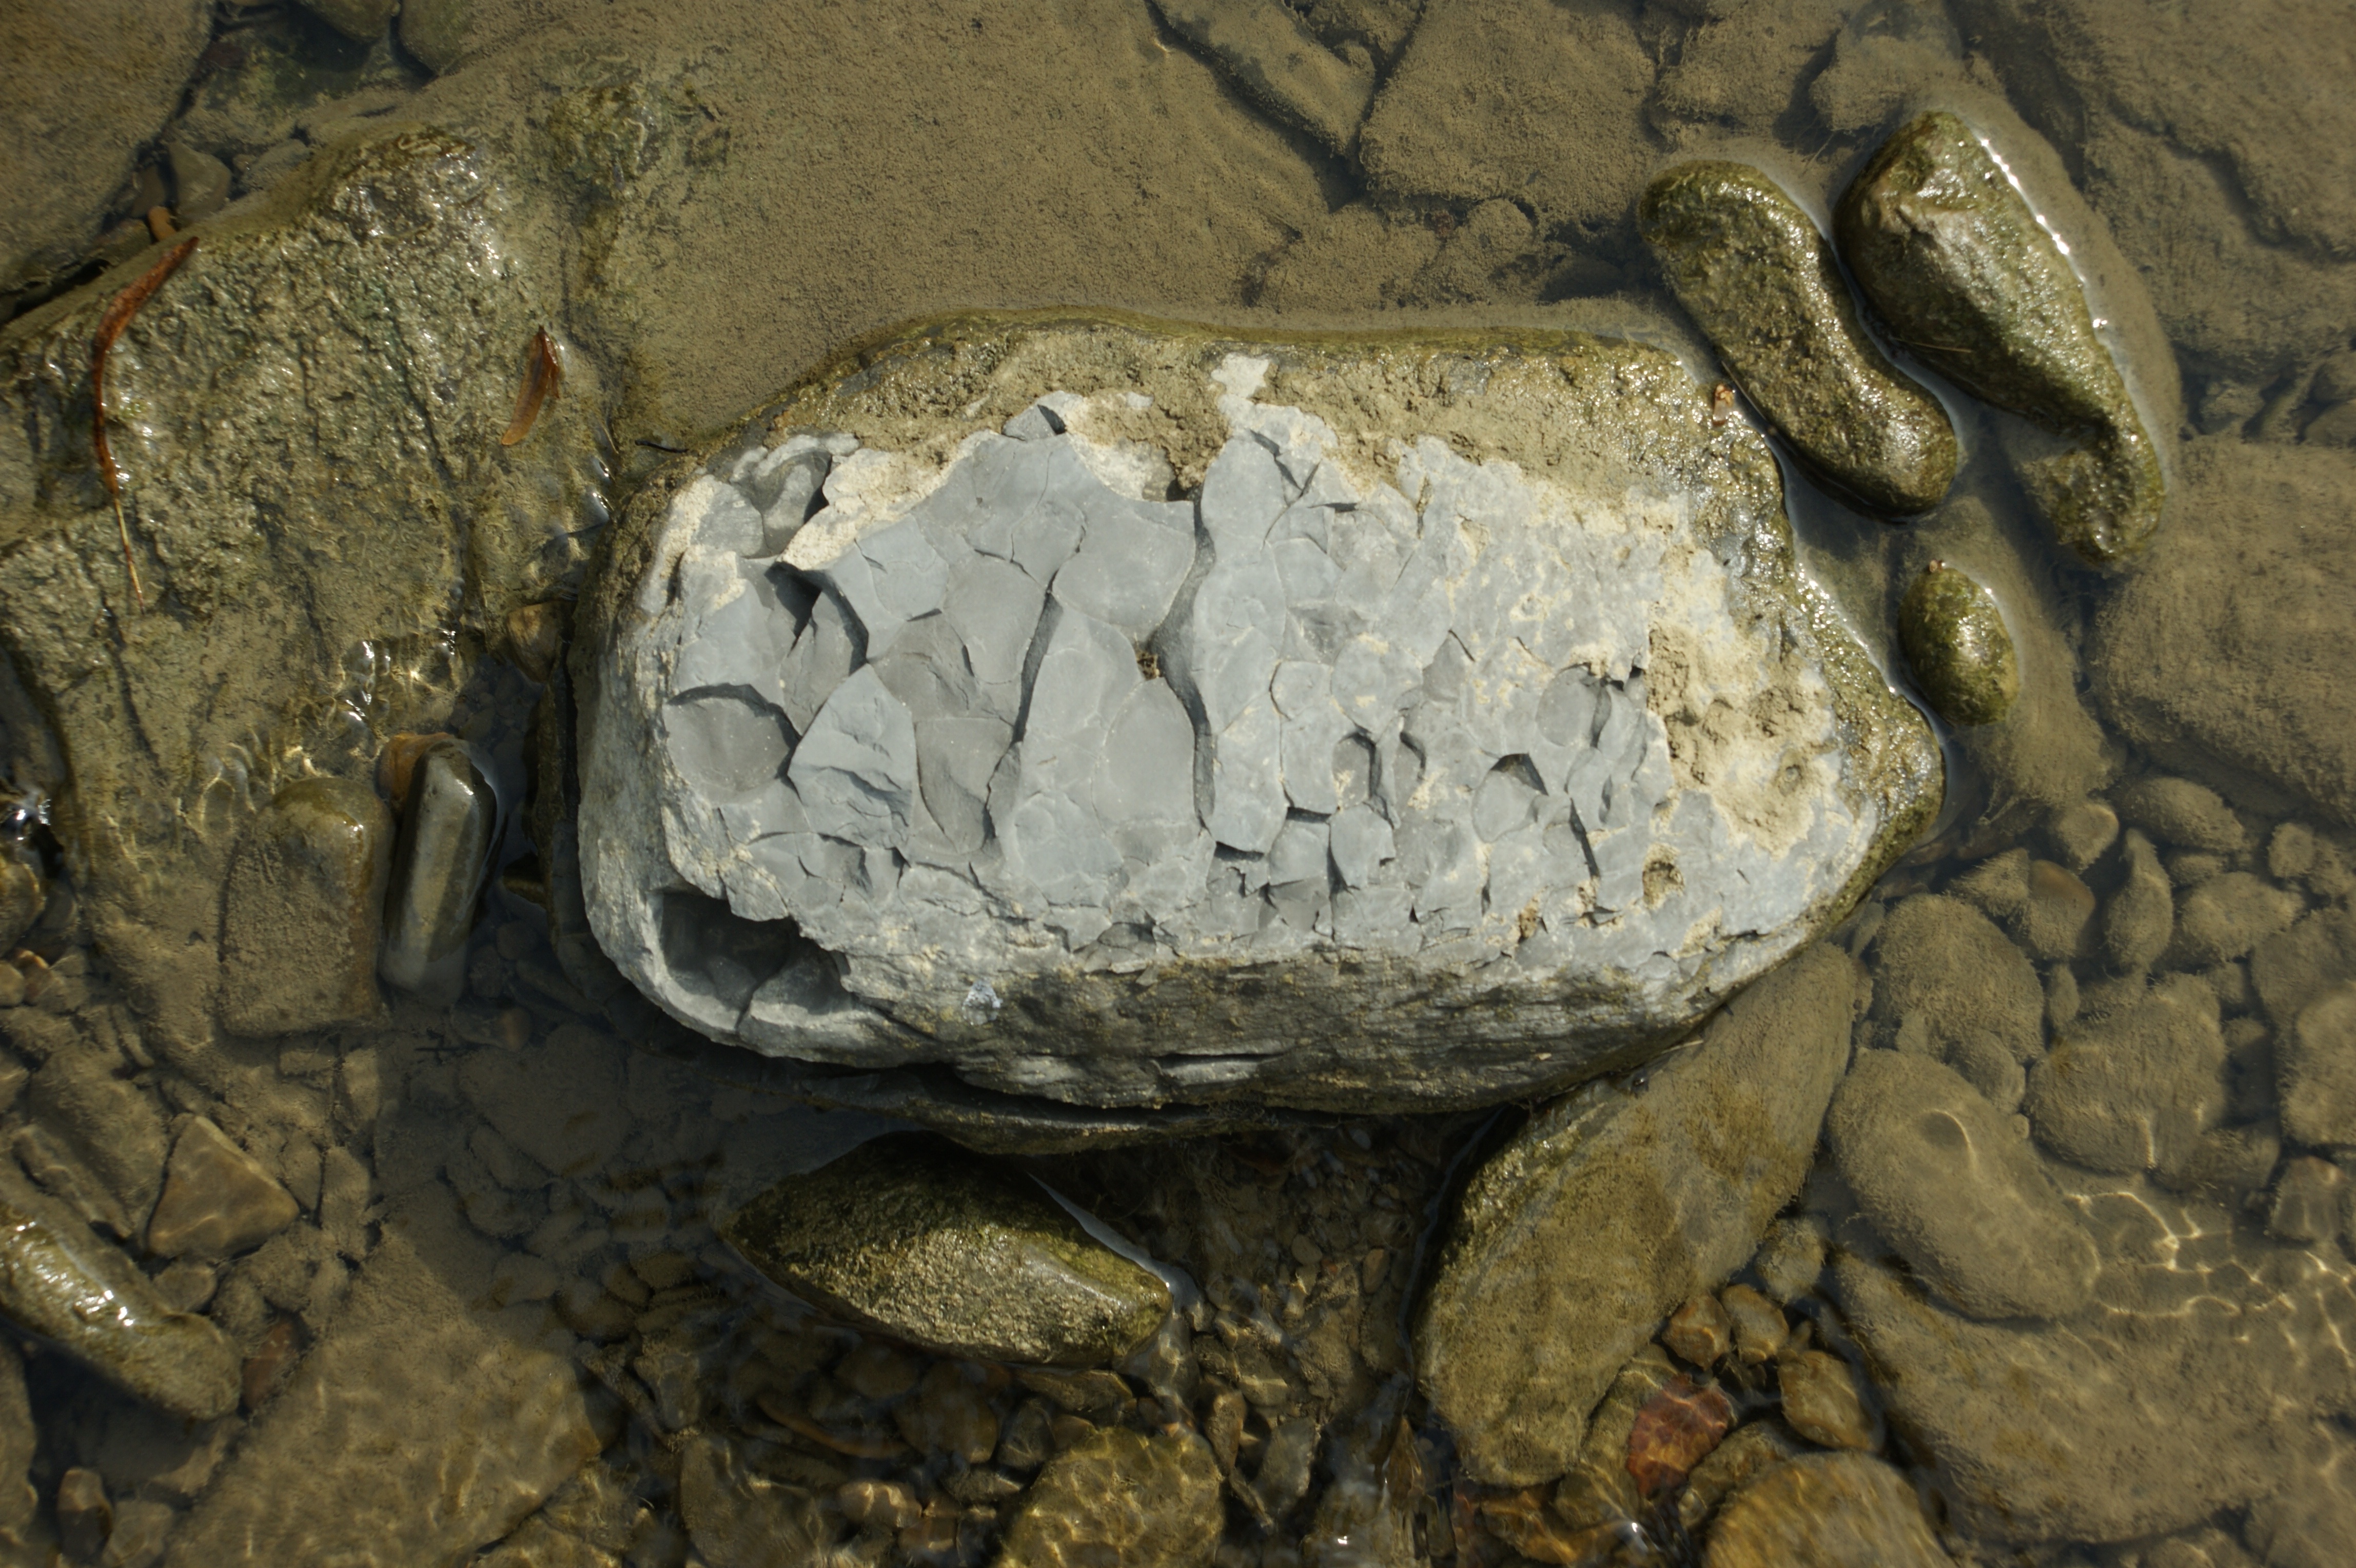
rock, wildlife, fauna, stones, geology, shales, shungite, fuchsite